History of Scotland

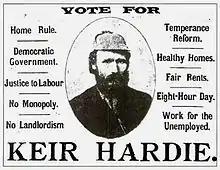
An election advertisement for Scottish Labour leader Keir Hardie

The clan system of the Highlands and Islands had been seen as a challenge to the rulers of Scotland from before the 17th century. James VI's various measures to exert control included the Statutes of Iona, an attempt to force clan leaders to become integrated into the rest of Scottish society. This started a slow process of change which, by the second half of the 18th century, saw clan chiefs start to think of themselves as commercial landlords, rather than as patriarchs of their people. To their tenants, initially this meant that monetary rents replaced those paid in kind. Later, rent increases became common. In the 1710s the Dukes of Argyll started putting leases of some of their land up for auction; by 1737 this was done across the Argyll property. This commercial attitude replaced the principle of "", which included the obligation on clan chiefs to provide land for clan members. The shift of this attitude slowly spread through the Highland elite (but not among their tenants).